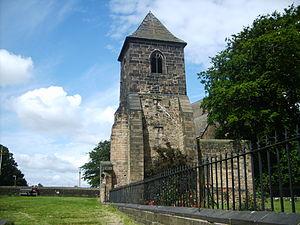
La famille Brontë [ˈbɹɒnteɪ] est une famille littéraire britannique du XIXᵉ siècle, dont la notoriété, qui s'étend à tous ses membres, est essentiellement due aux trois sœurs, poétesses et romancières, Charlotte, Emily et Anne. Elles publient des poèmes, puis des romans, d'abord sous des pseudonymes masculins. Leurs romans attirent immédiatement l'attention, pas toujours bienveillante, pour leur originalité et la passion qu'ils manifestent. Seul Jane Eyre, de Charlotte, connaît aussitôt le succès. Mais Wuthering Heights d'Emily, The Tenant of Wildfell Hall d'Anne et Villette de Charlotte sont admis plus tard parmi les grandes œuvres de la littérature.
Mirfield est une petite ville anglaise et une civil parish qui fait partie de l'agglomération urbaine de Kirklees, dans le Yorkshire de l'Ouest, en Angleterre.